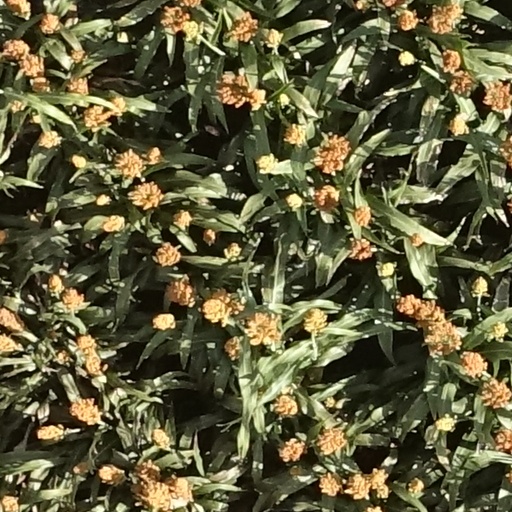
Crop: sorghum